Maria da Assunção Esteves

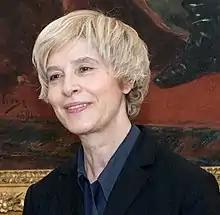
Esteves in 2015

Maria da Assunção Andrade Esteves (born 15 October 1956) is a Portuguese politician who was President of the Assembly of the Republic of Portugal from 2011 to 2015. She was a Member of the European Parliament for the Social Democratic Party–People's Party coalition, part of the European People's Party–European Democrats group, from 2004 to 2009.